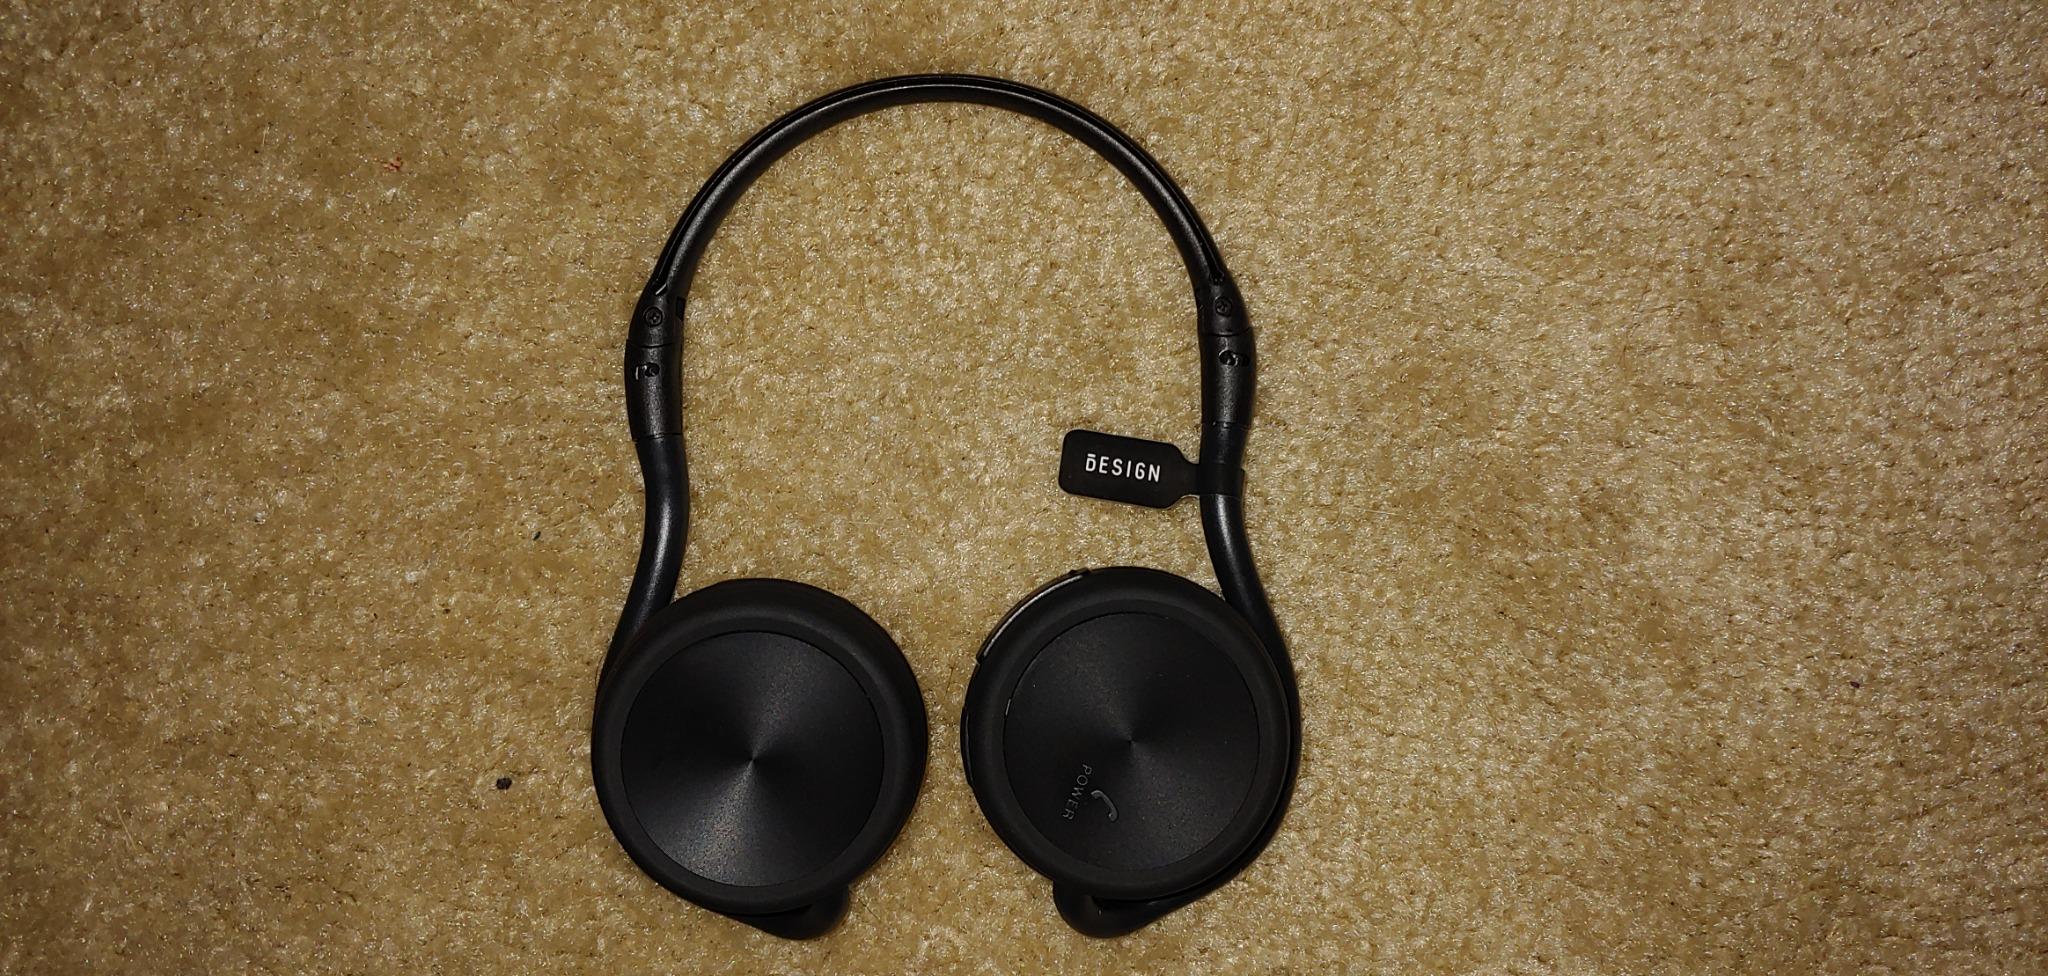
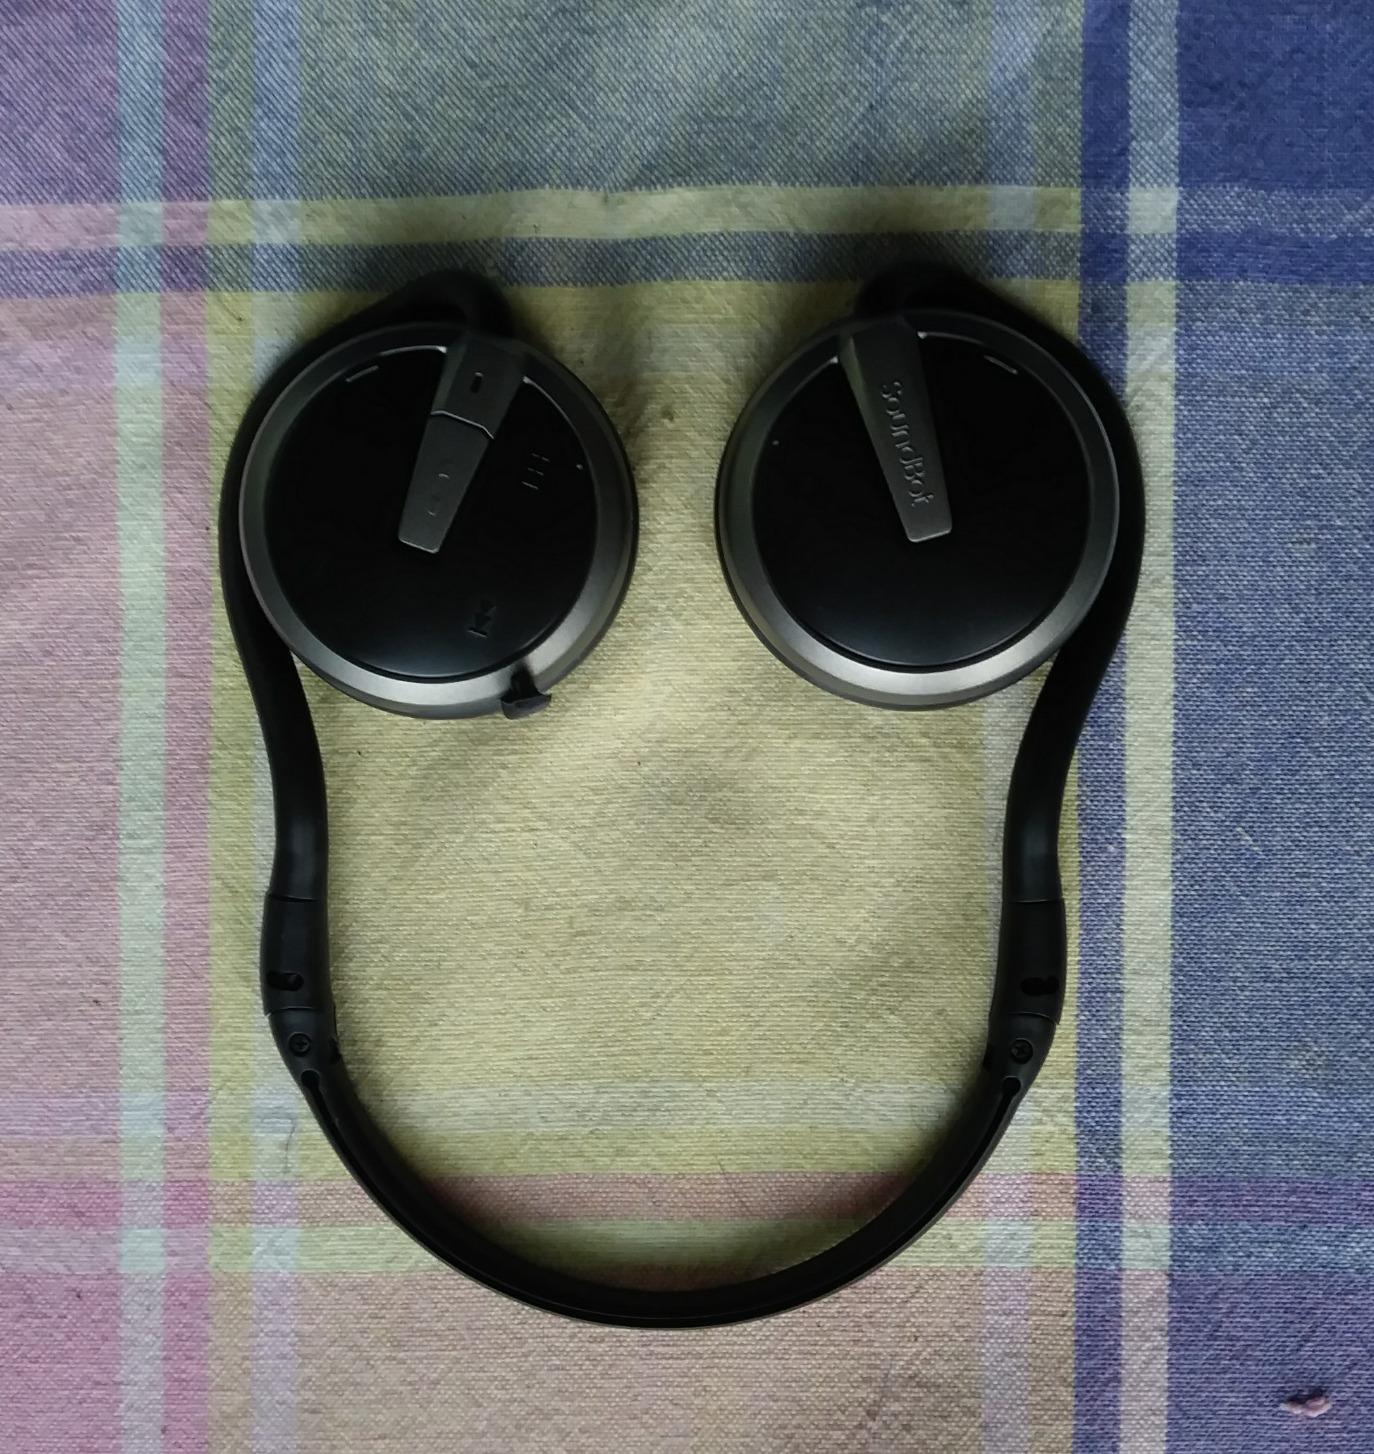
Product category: headphones
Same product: no